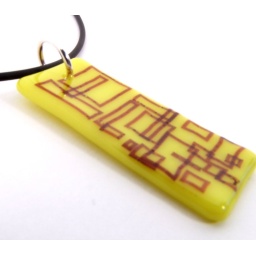
Square graphics are fused on to yellow glass in a sepia tone.